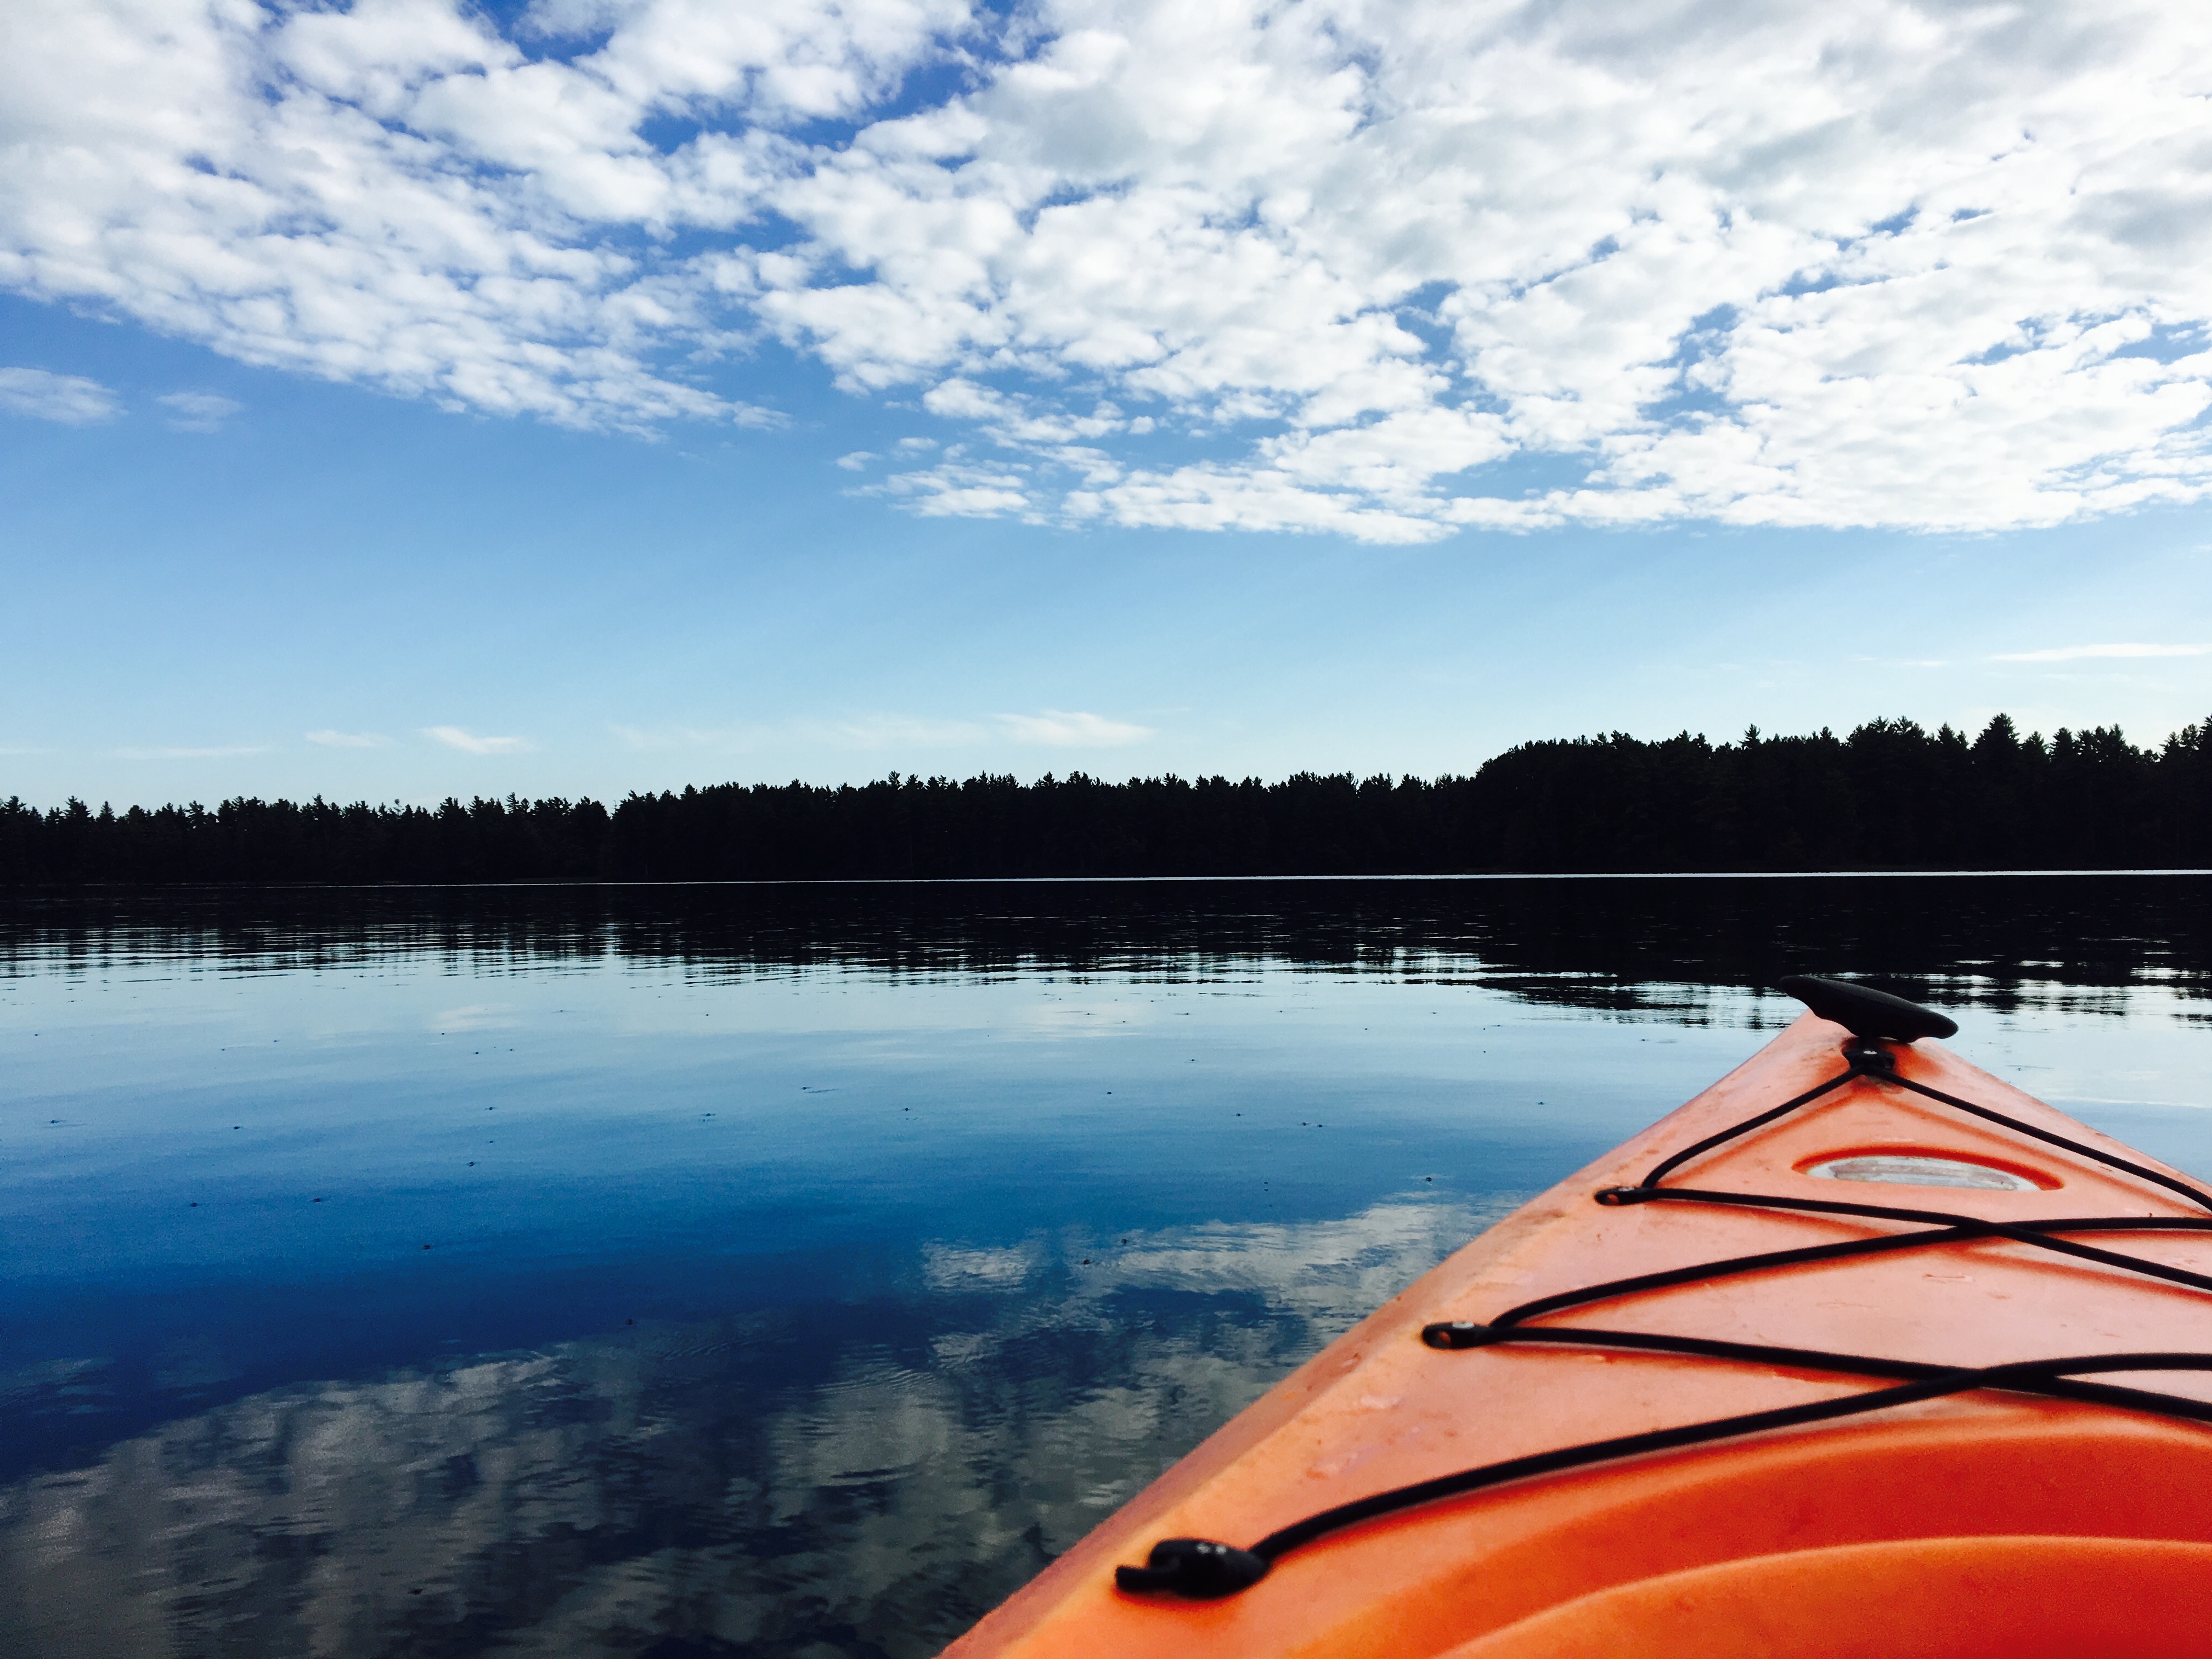
sea, water, cloud, sky, boat, lake, dusk, paddle, reflection, vehicle, kayak, sports equipment, clouds, boating, kayaking, watercraft